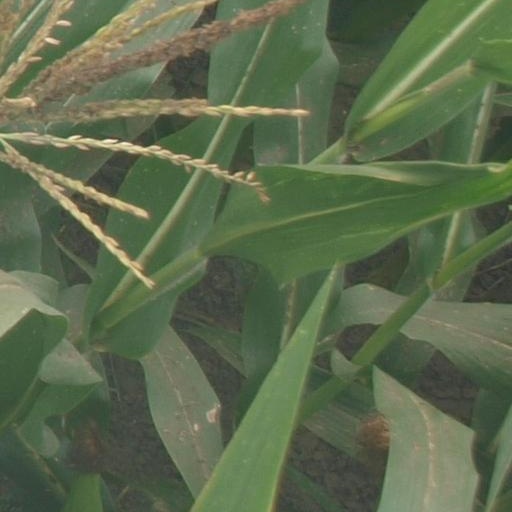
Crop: maize; corn